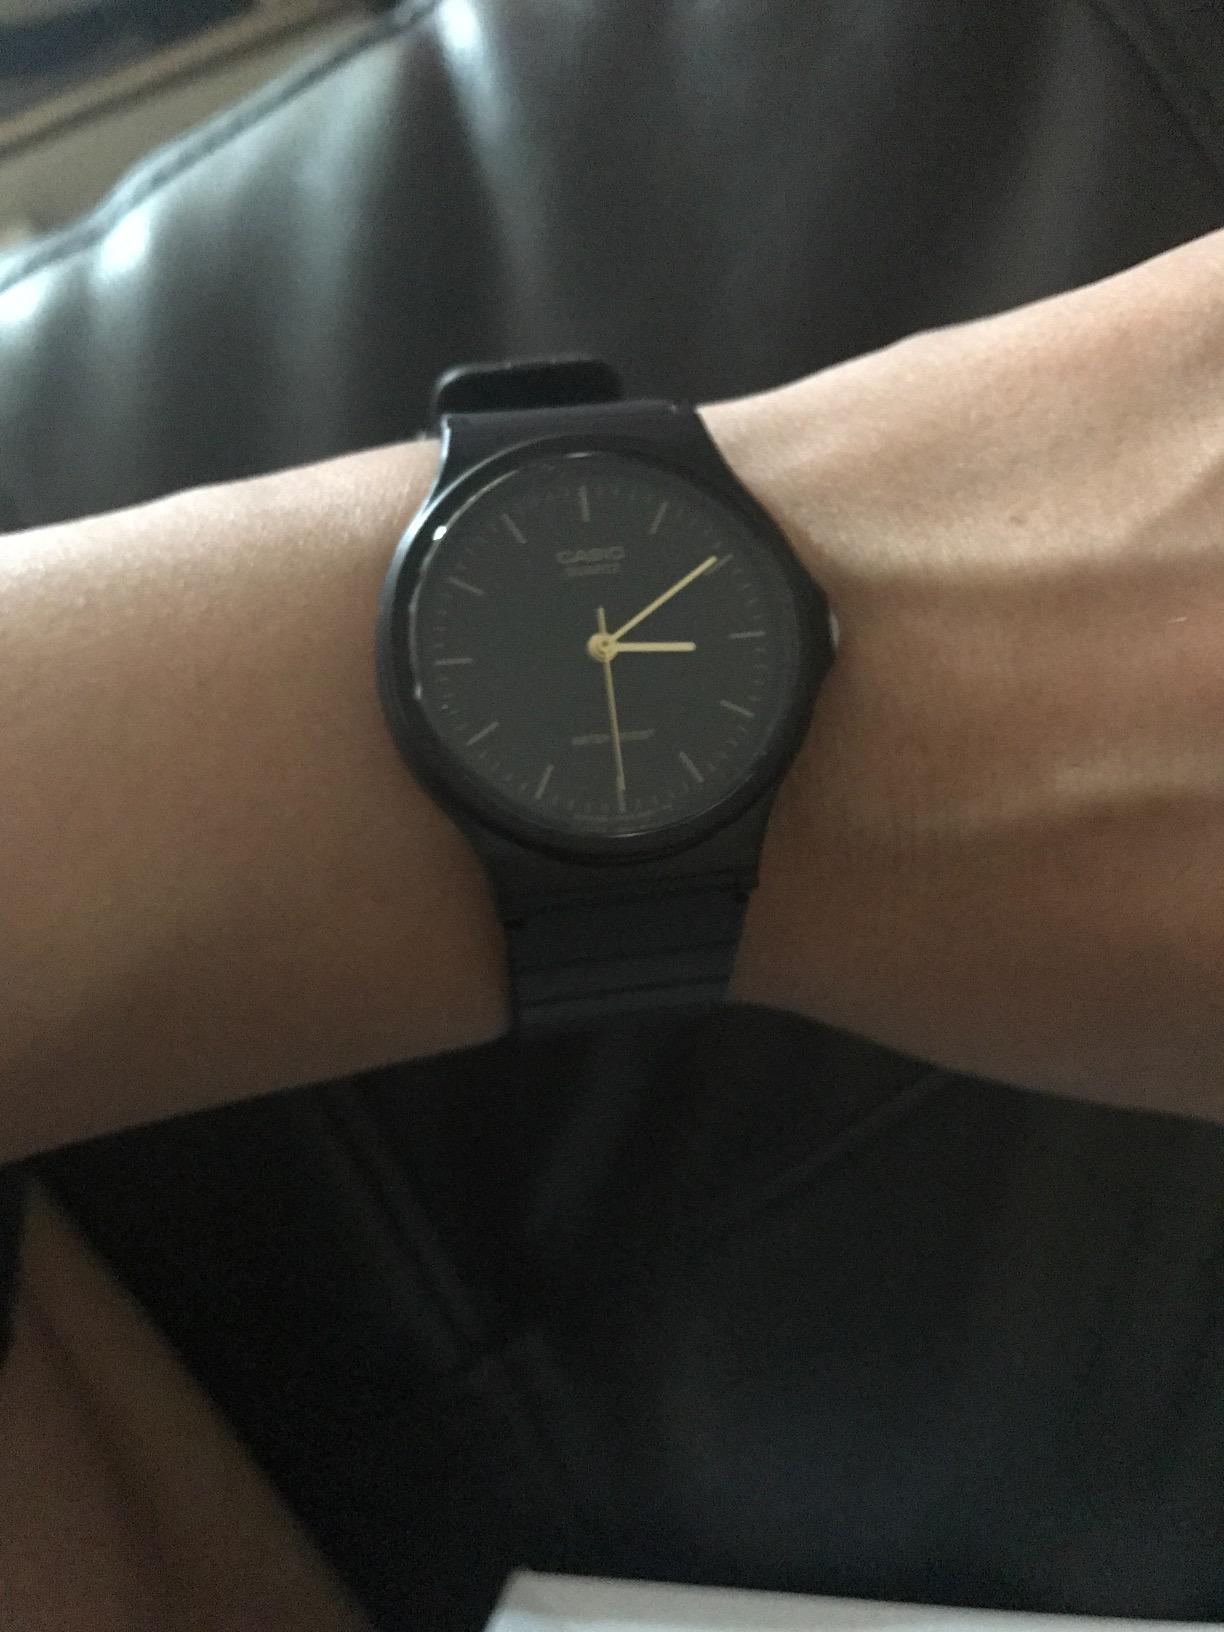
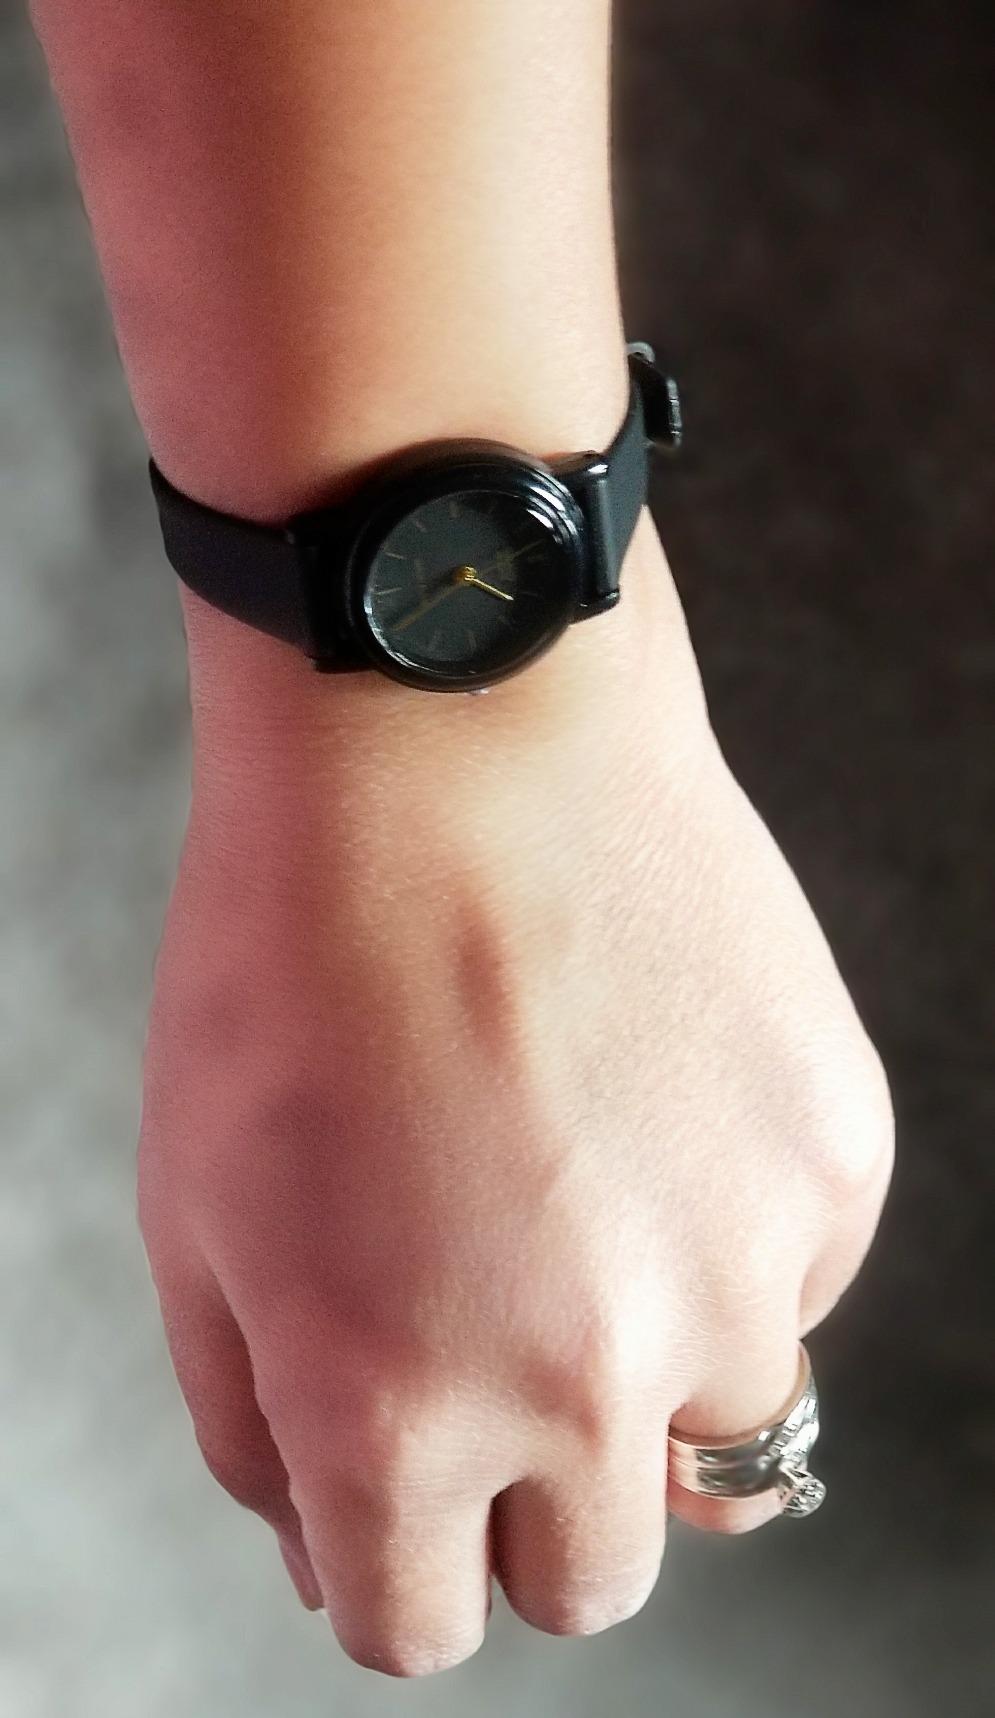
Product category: accessories_watch
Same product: no